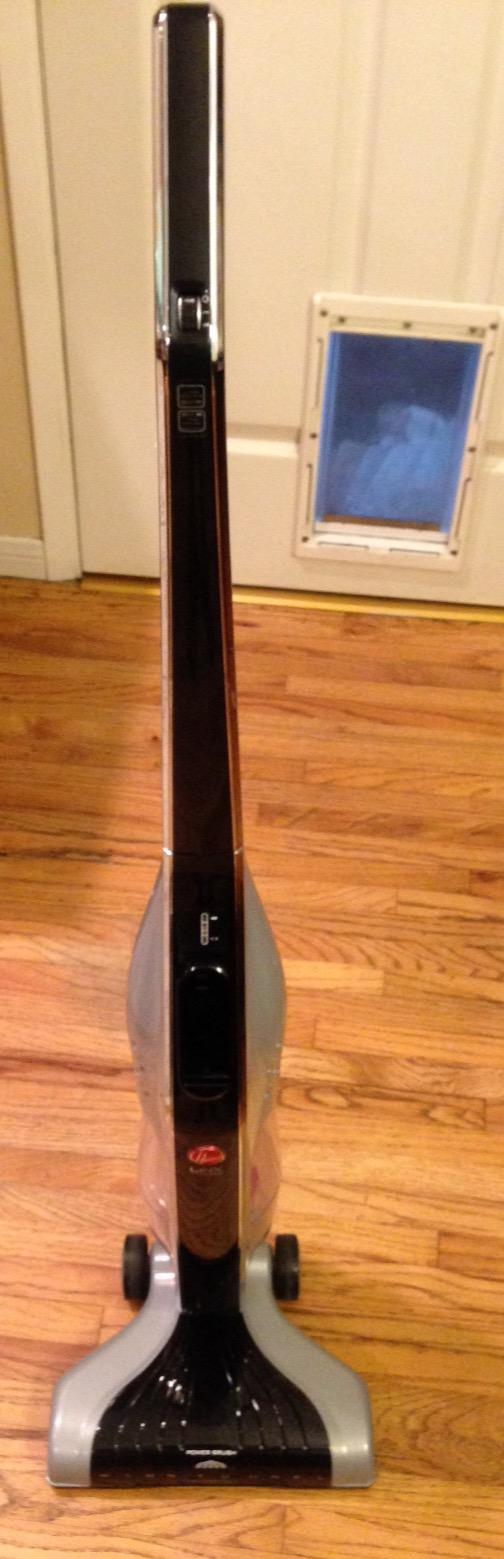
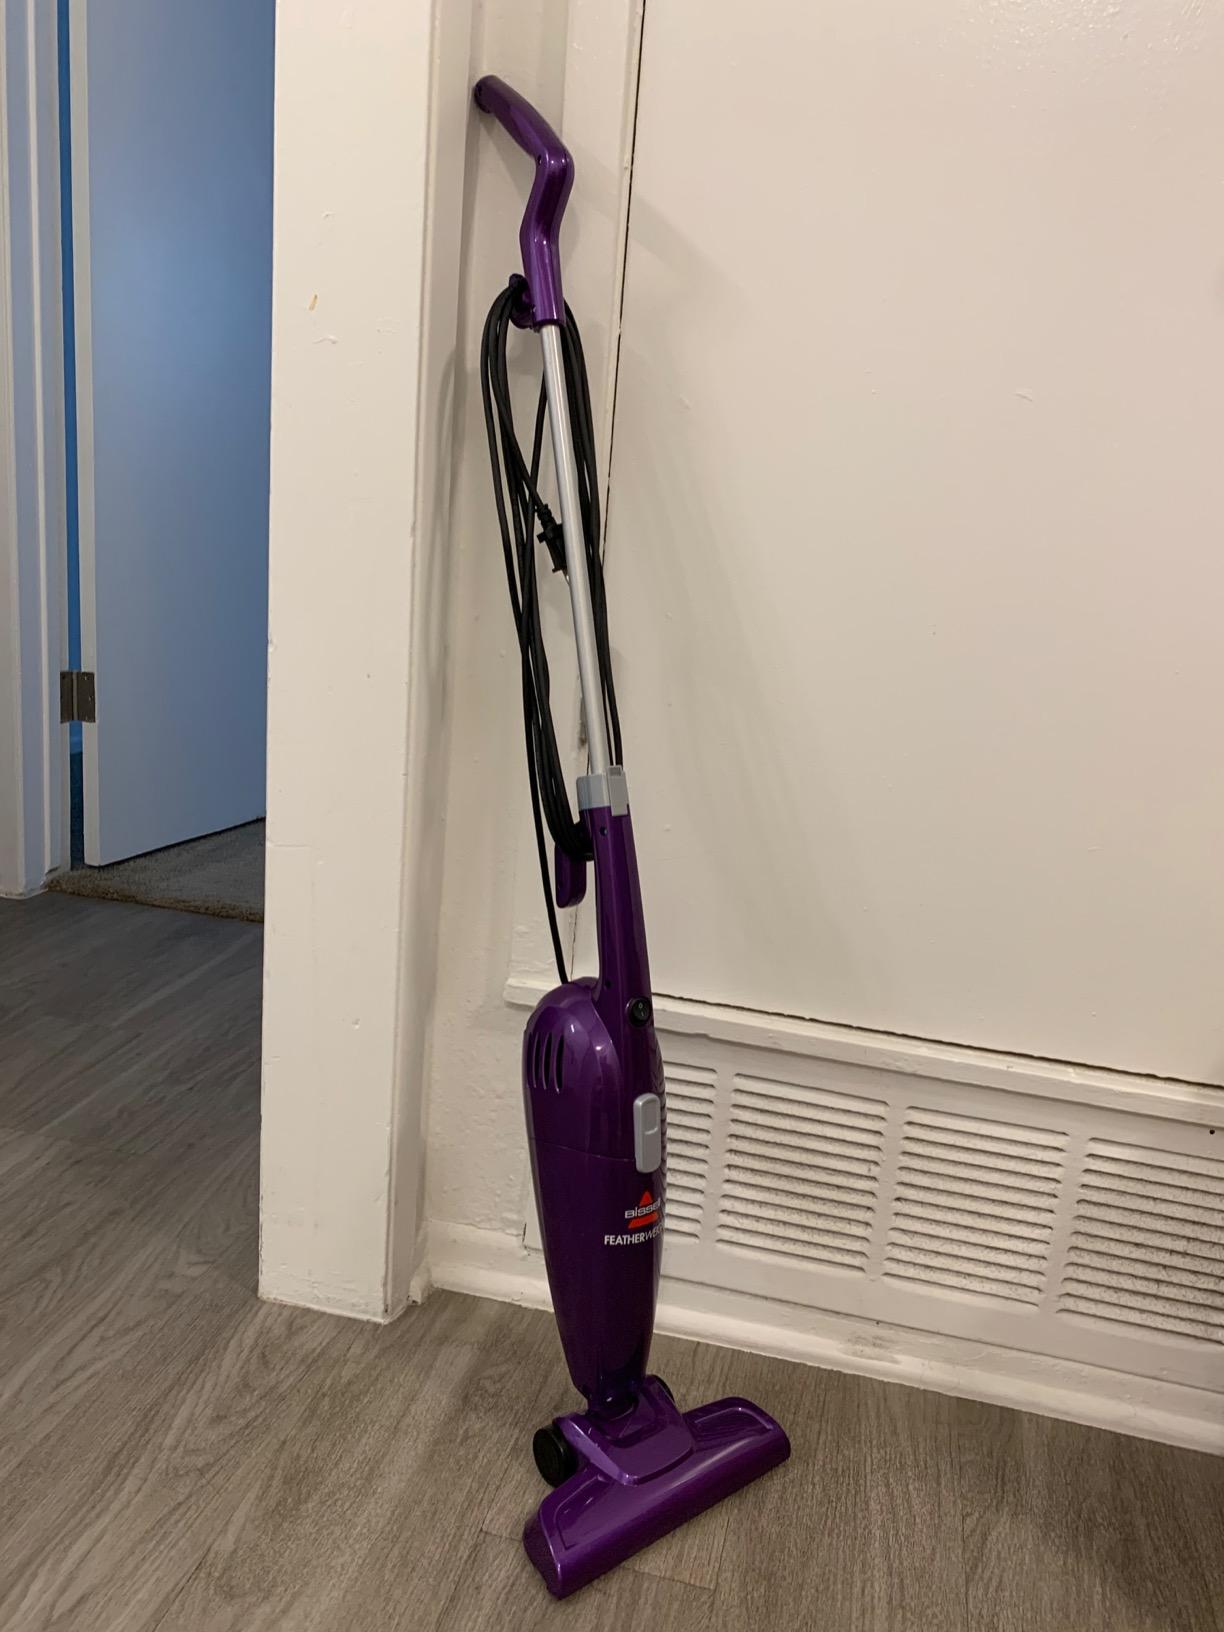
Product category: items_vacuum
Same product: no